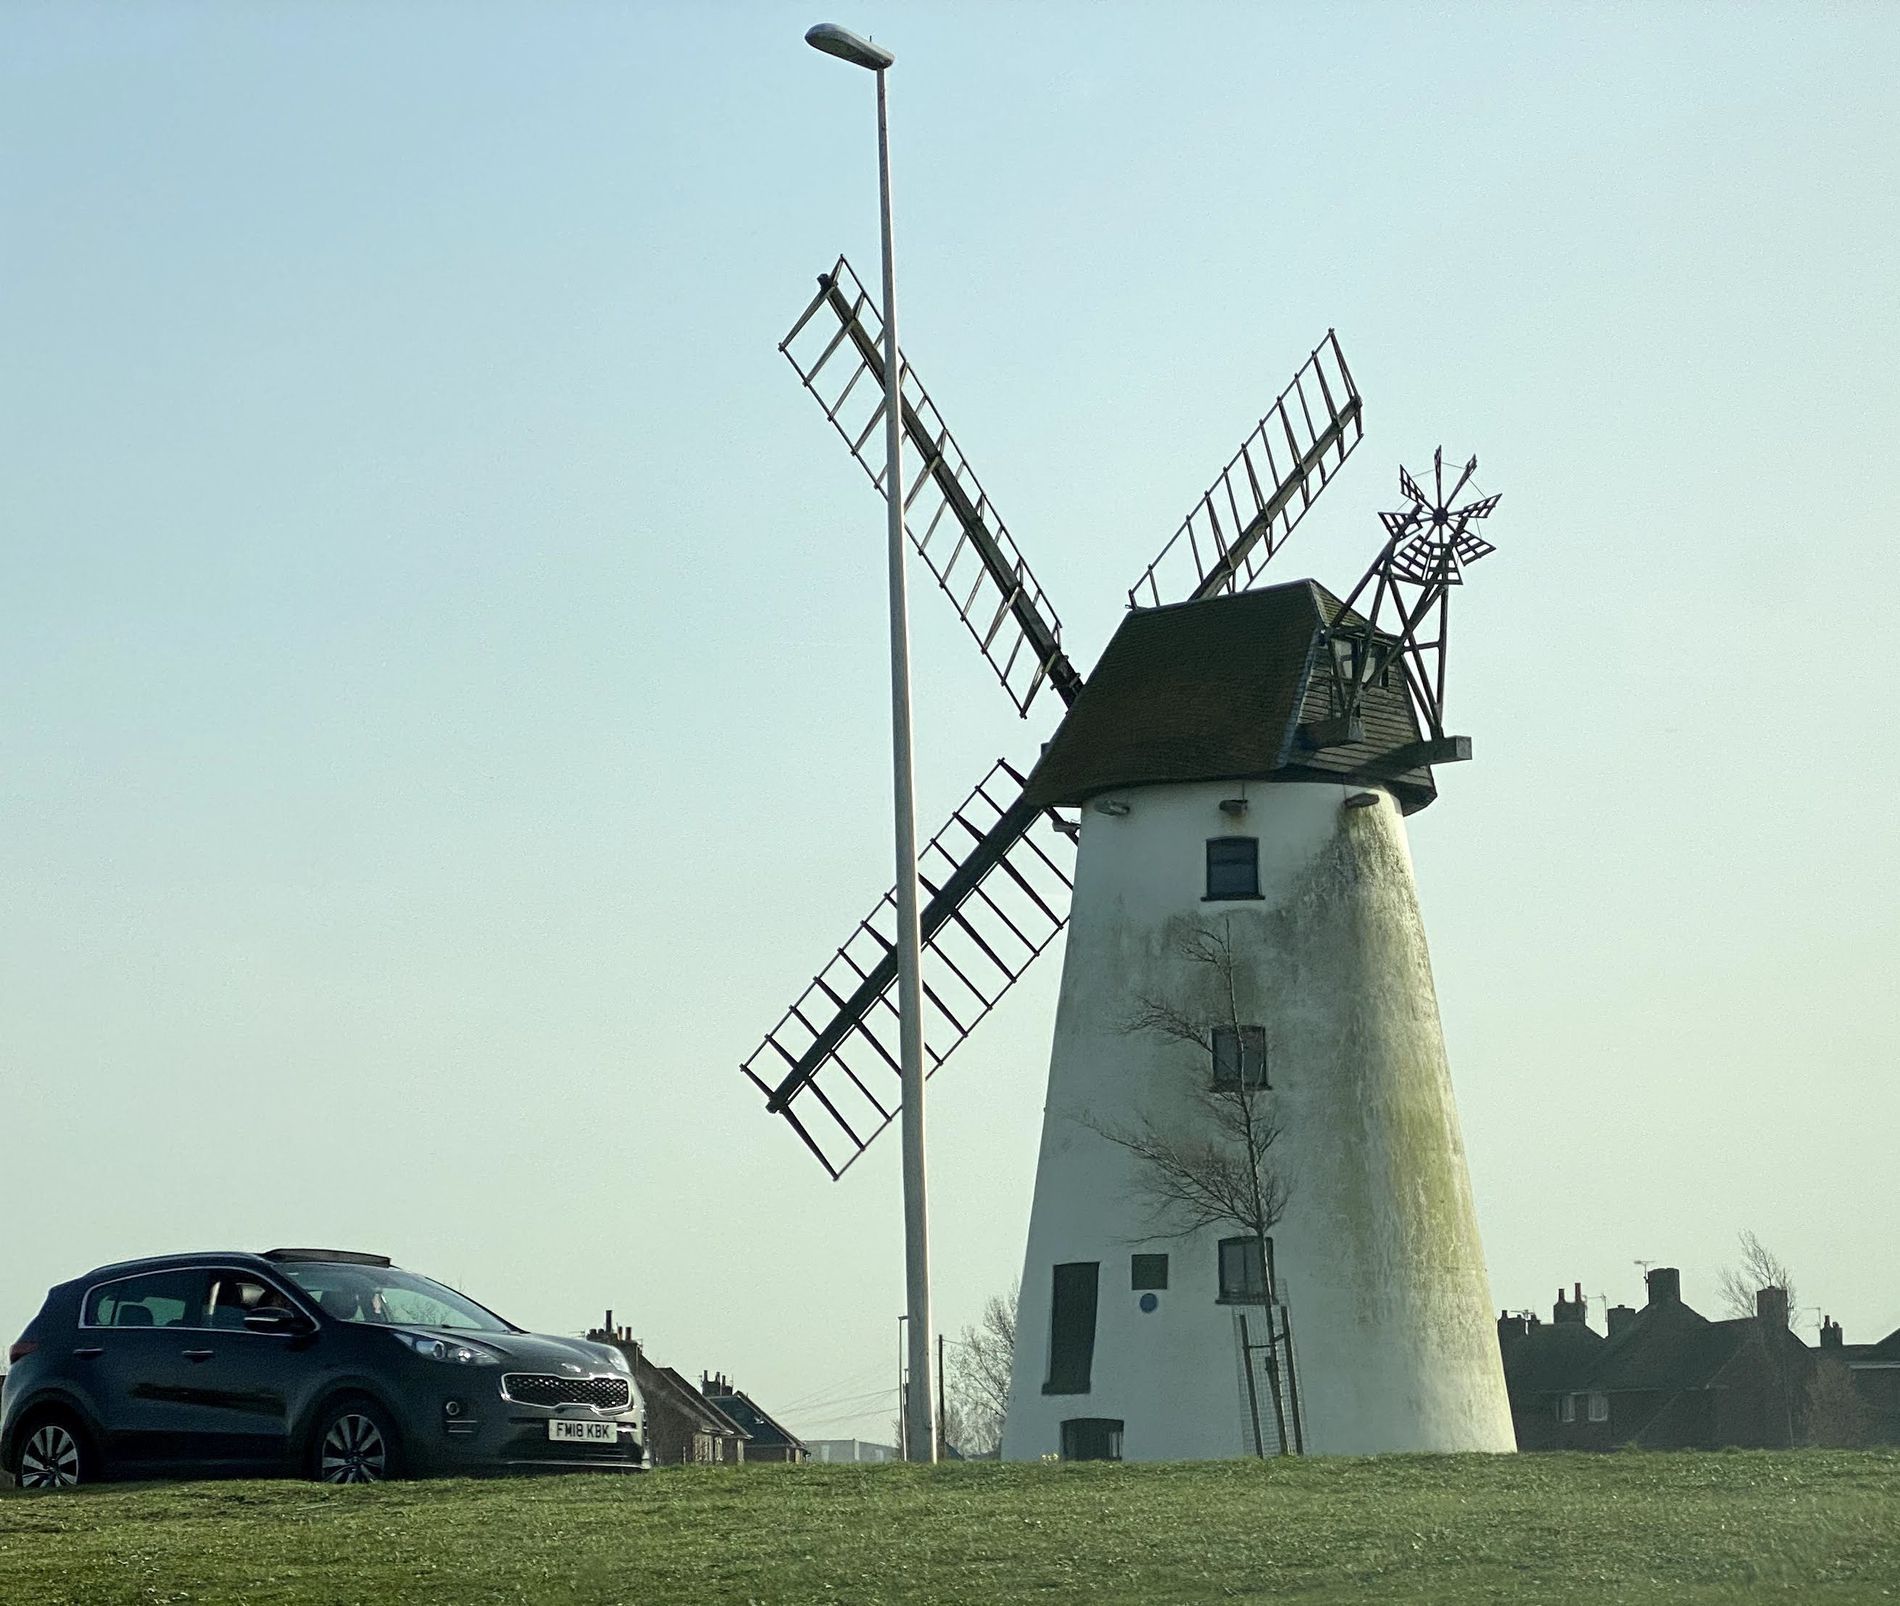
Past Meets Present
The picture shows a windmill with a white base and dark roof, standing on a grassy surface. A lamp post and a parked car add modern elements, while houses in the background and the clear sky complete the scene.
A wide shot shows a windmill with a white base and dark roof, standing on a grassy surface. A lamp post and a parked car add modern elements, while houses in the background and the clear sky complete the scene. Natural colors like white, green, and light tints create a fresh and peaceful look, complementing the quiet and serene ambiance. The feeling of calm is enhanced by the bright daylight.
Labels: Outdoors, Car, Transportation, Vehicle, Windmill, Architecture, Beacon, Building, Lighthouse, Tower, Chair, Furniture, Grass, Lamp Post, Sky, Houses
Camera: Apple iPhone 11 Pro
Lens: iPhone 11 Pro back triple camera 6mm f/2
Aperture: F2
Exposure: 1/1776 sec
ISO: 20
Focal length: 6